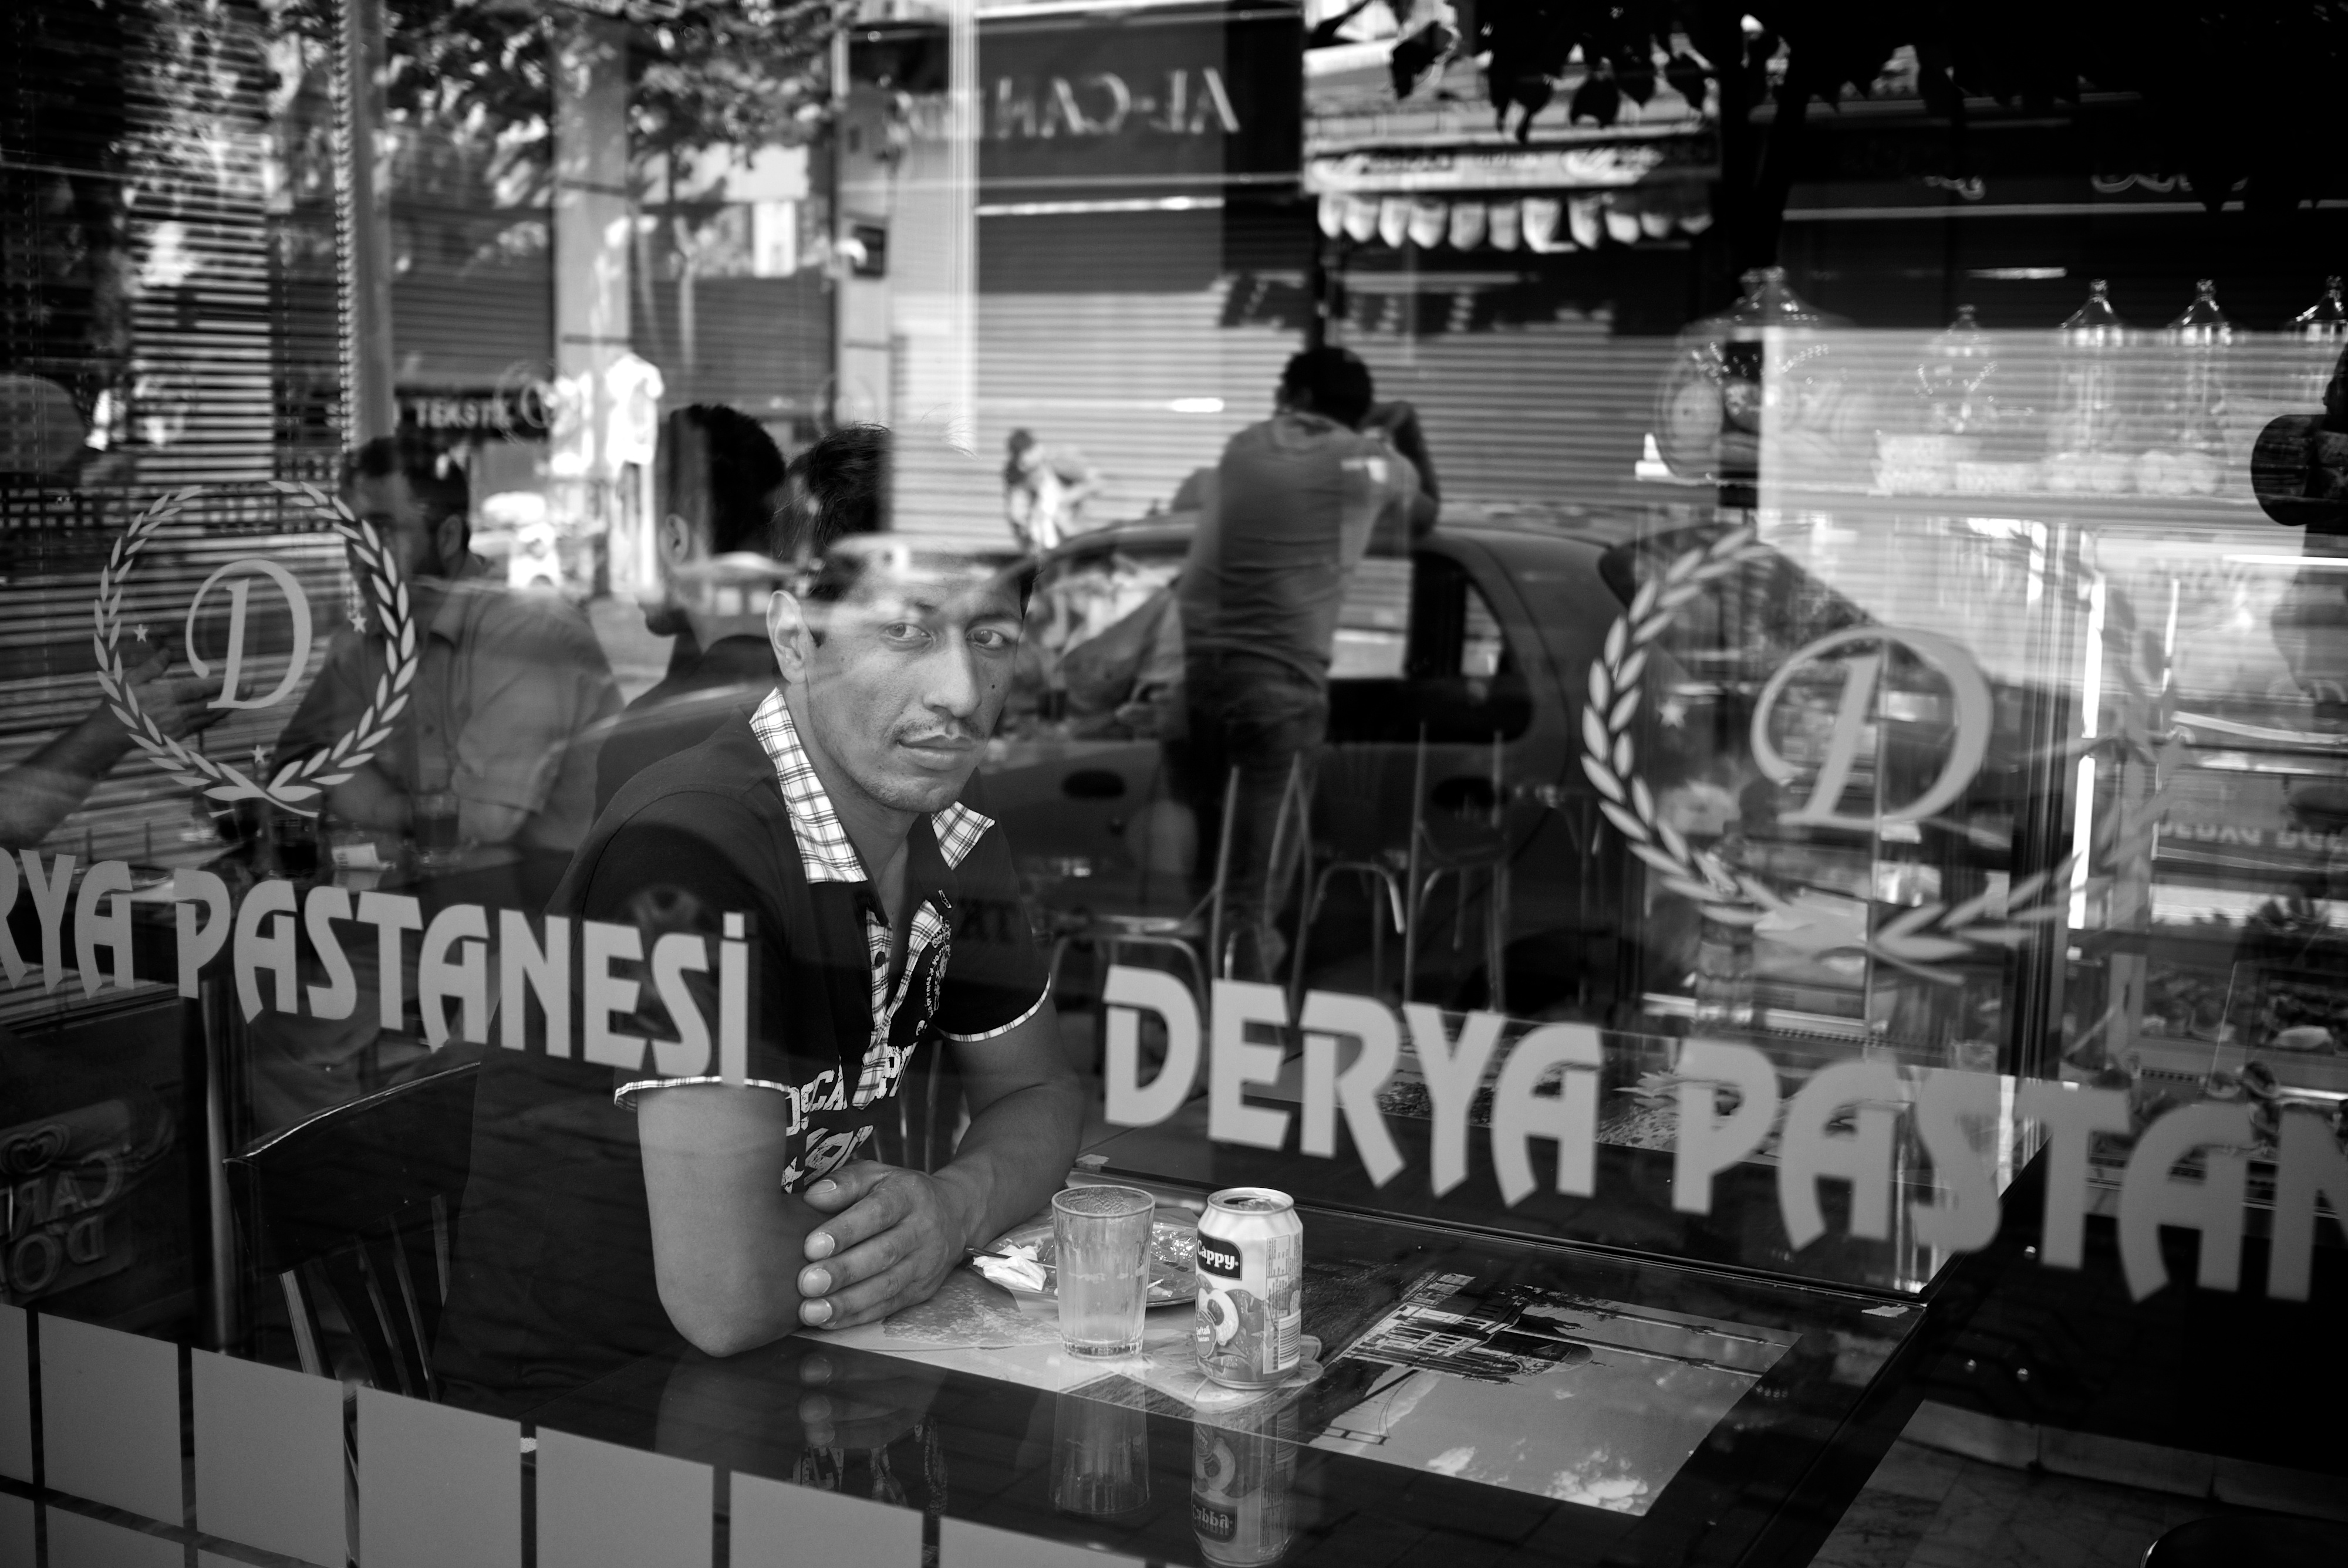
black and white, road, white, street, photography, crowd, ebook, training, black, monochrome, streetphotography, flickr, thomas, video, olympus, photograph, omd, fuji, leica, monochrom, leuthard, hcb, thomasleuthard, monochrome photography, film noir